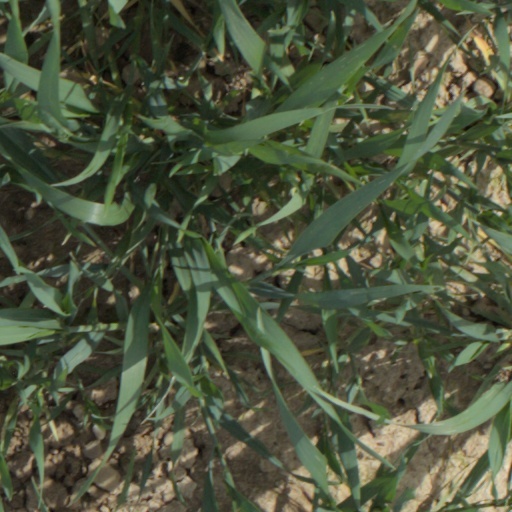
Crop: wheat